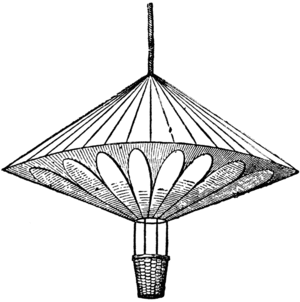
Faldskærm / Faldskærmen i historien
Tegning af Robert Cockings faldskærm, der endte med at koste ham livet.
En faldskærm er en anordning, der skal bremse en genstands eller et menneskes faldhastighed ved udkast eller udspring fra et luftfartøj. Faldskærme har almindeligvis været fremstillet af silke, bomuld eller nylon, der ofte blev belagt med silikone af hensyn til stabilitet og holdbarhed.